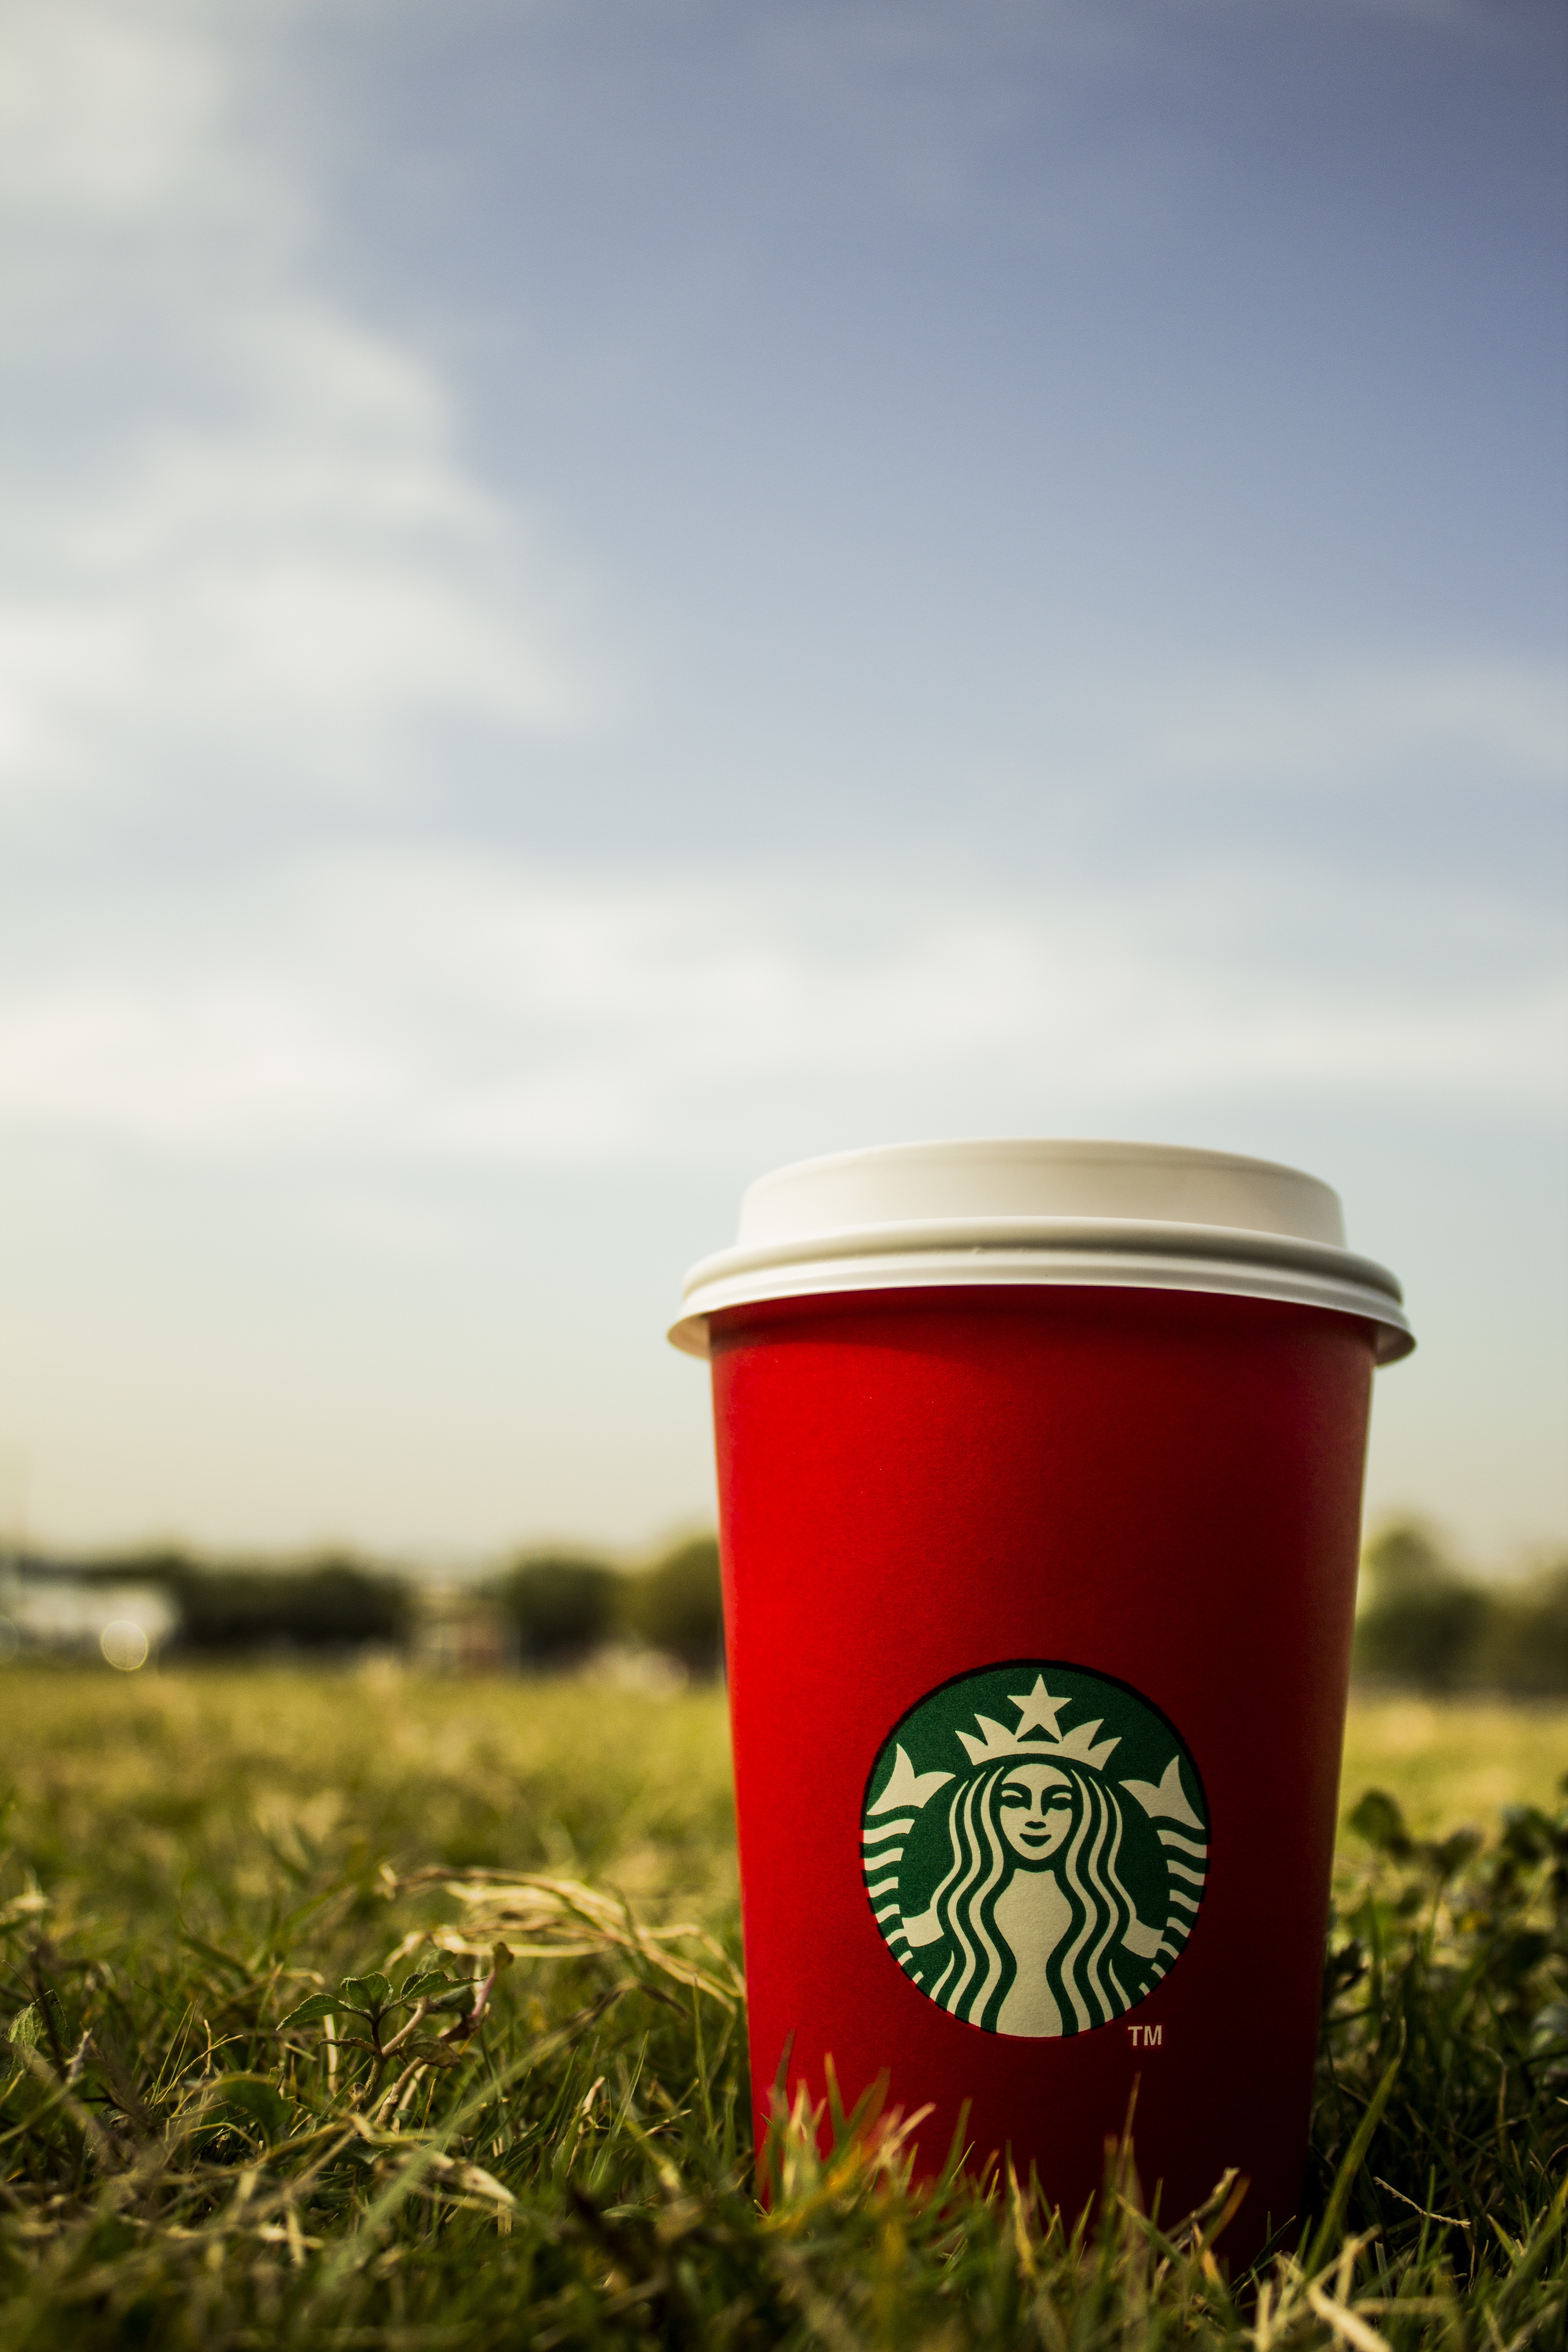
grass, coffee, sky, lawn, morning, flower, green, red, drink, christmas, starbucks, logo, man made object